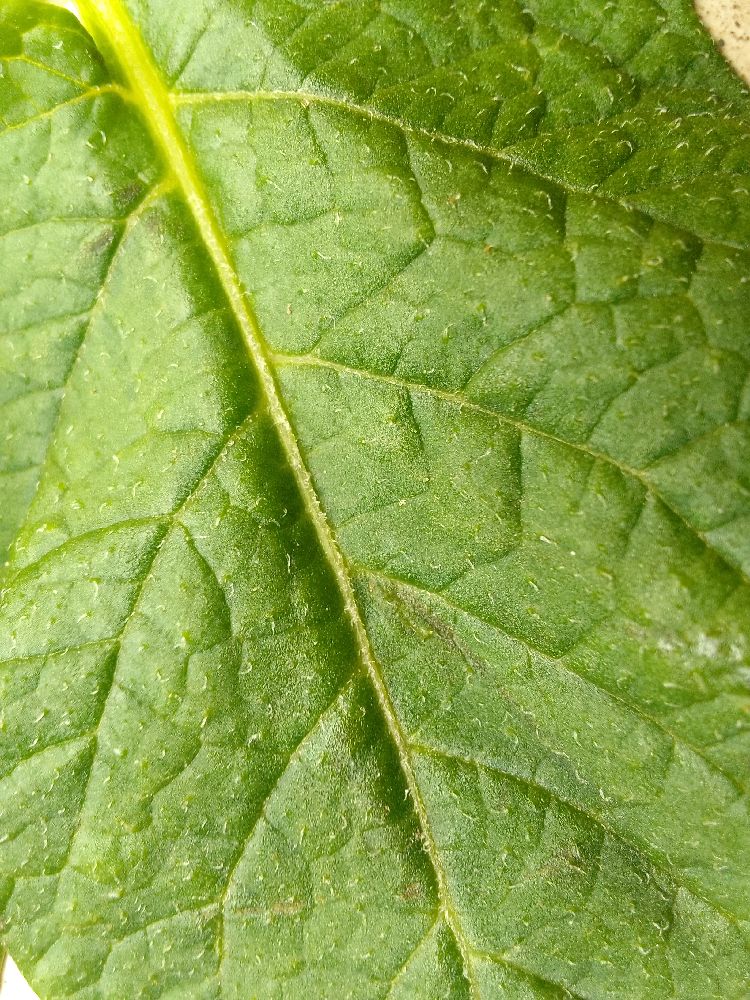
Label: Healthy